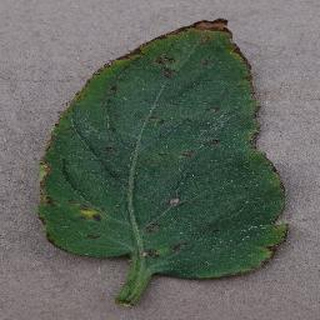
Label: tomato_bacterial_spot